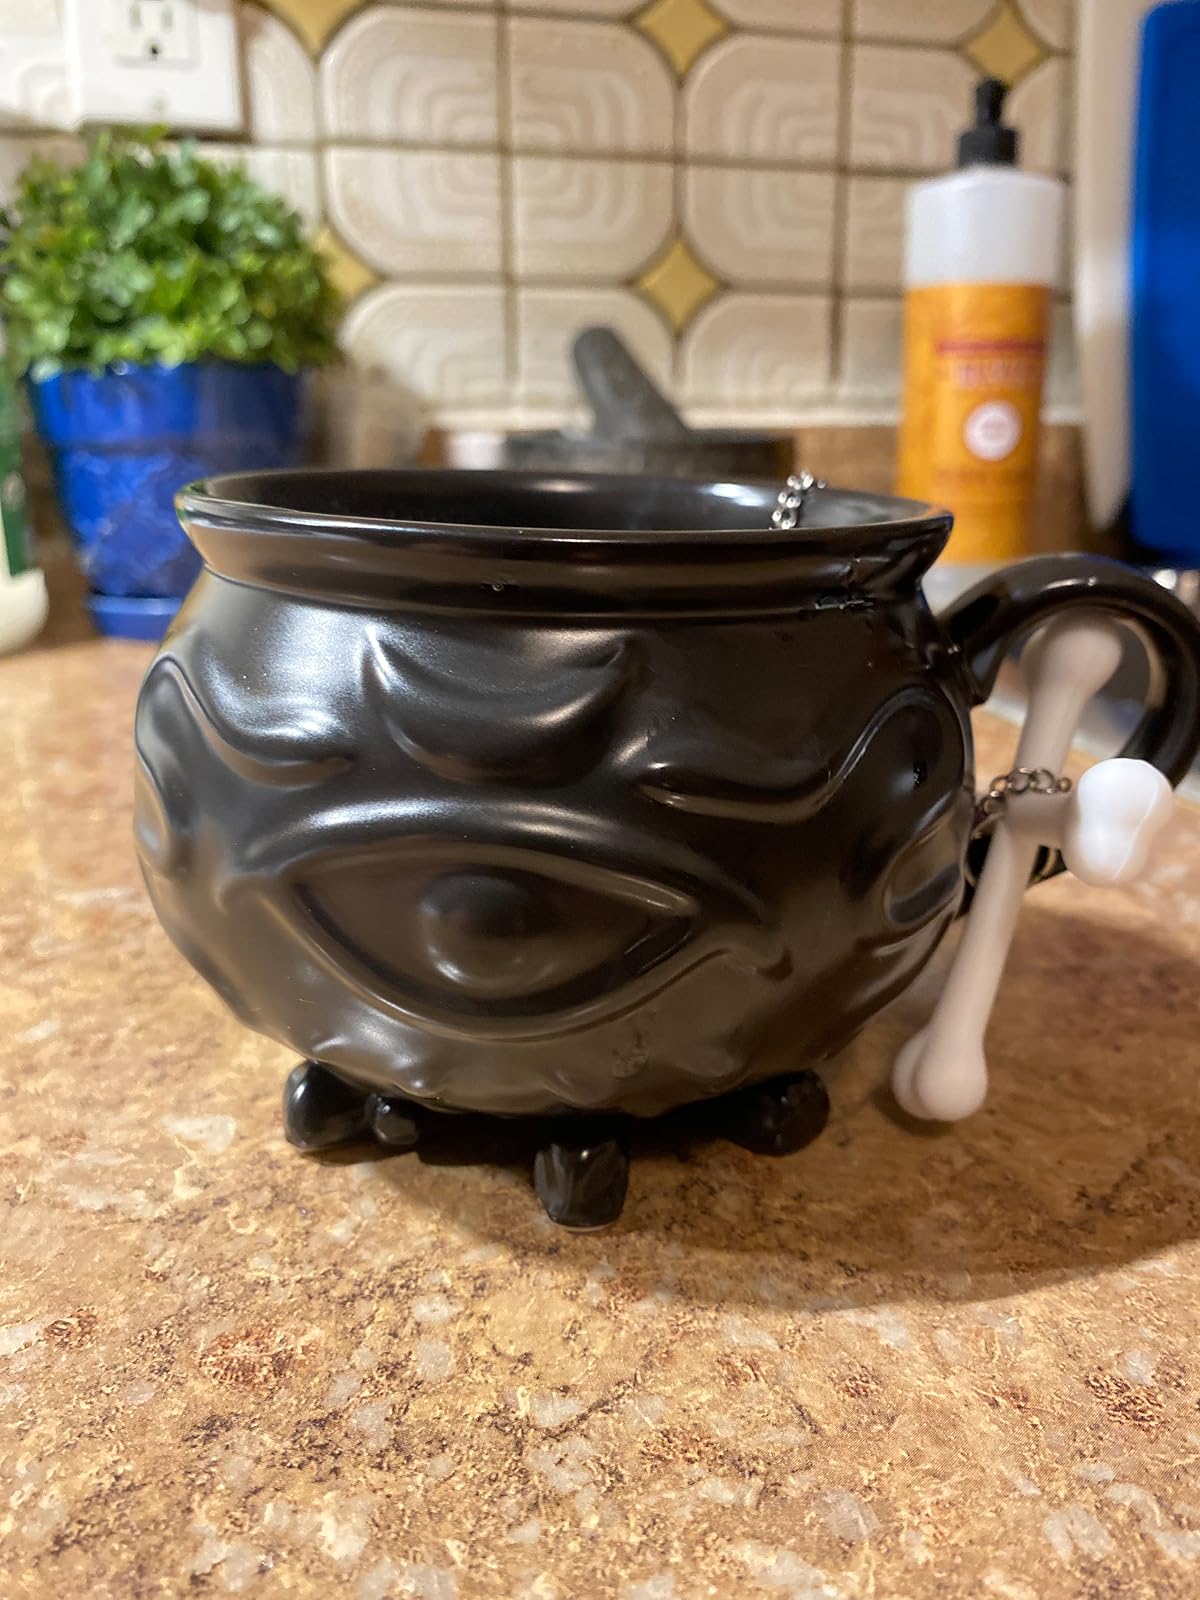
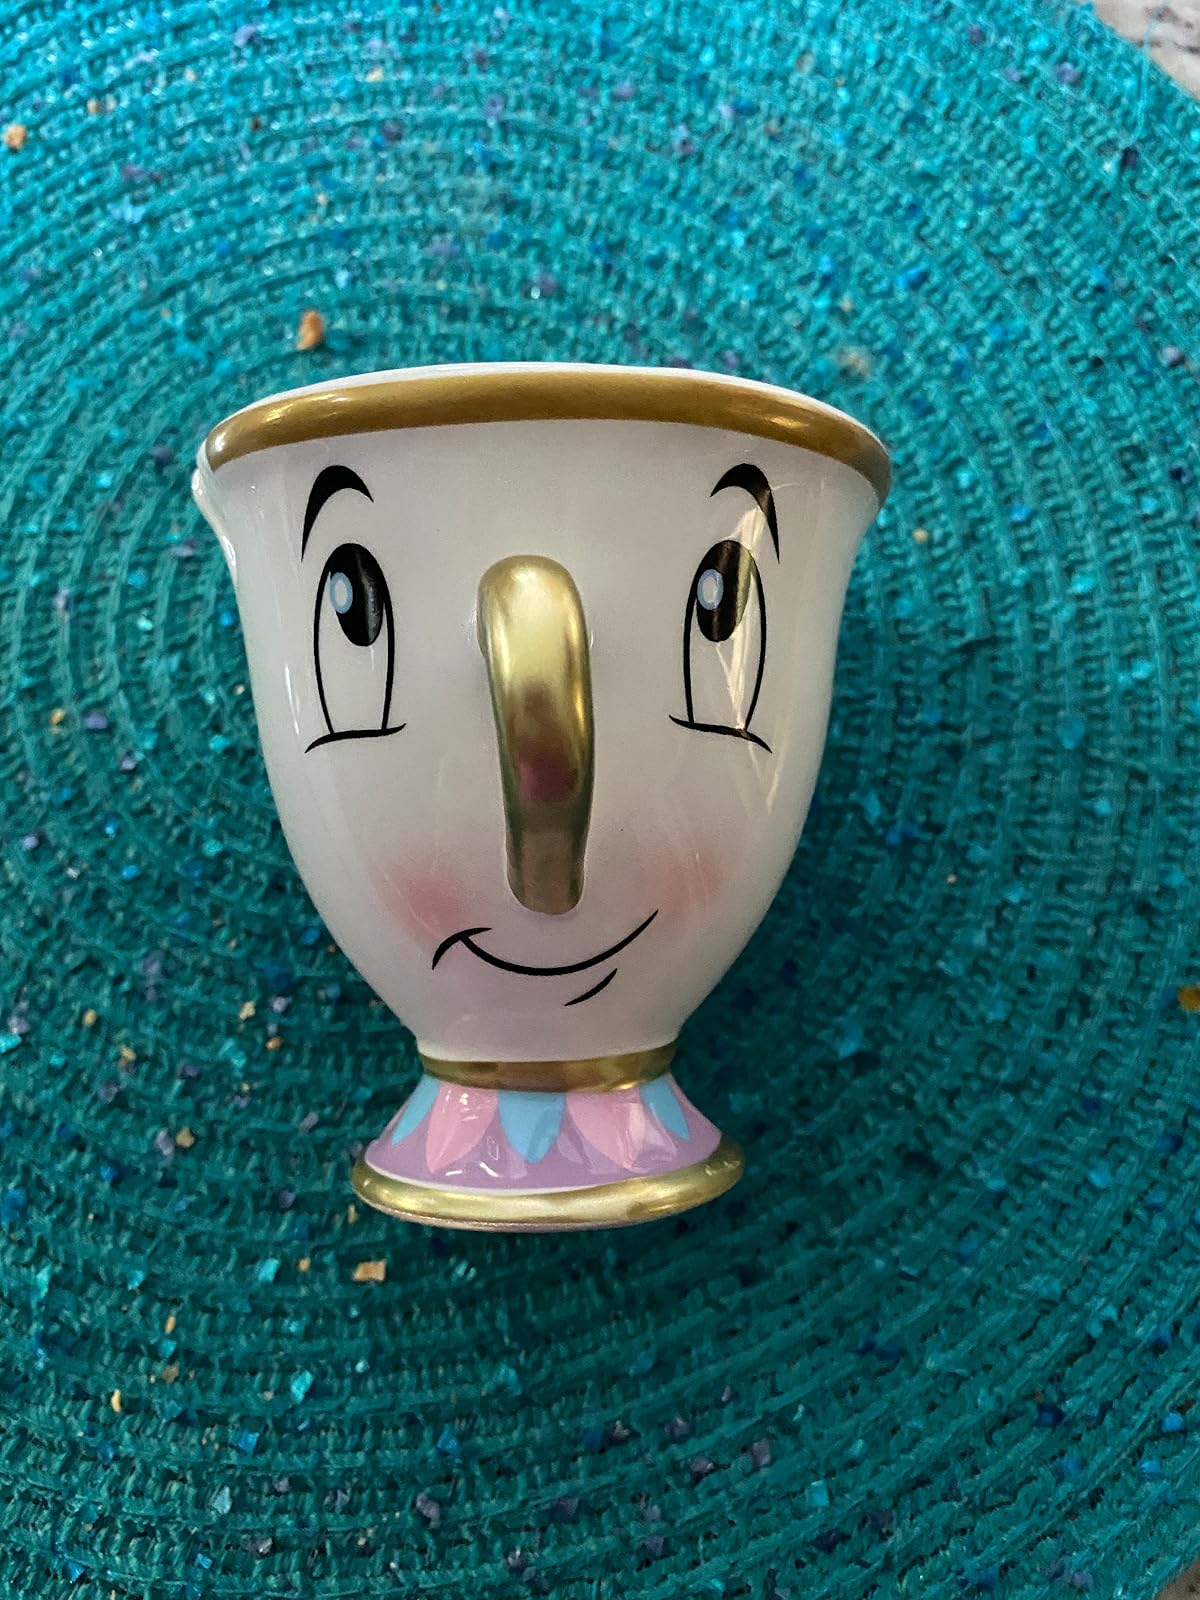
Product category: items_mug
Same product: no